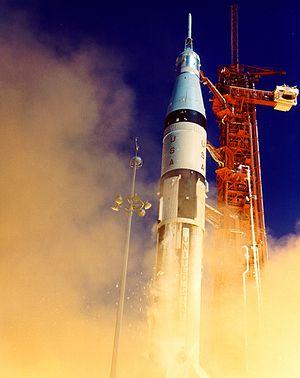
Apollo 7 est une mission spatiale habitée réalisée par la National Aeronautics and Space Administration en octobre 1968. C'est la première mission du programme américain Apollo à transporter un équipage dans l'espace. C'est également le premier vol spatial américain avec des astronautes à bord depuis Gemini 12 en novembre 1966. La mission AS-204, également appelée Apollo 1, était destinée à être le premier vol avec équipage du programme Apollo. Son lancement était prévu pour février 1967, mais un incendie dans la cabine lors d'un test en janvier 1967 provoque la mort de l'équipage. Les vols habités sont alors suspendus pendant 21 mois, le temps d'étudier les causes de l'accident et d'apporter des améliorations à l'engin spatial et aux procédures de sécurité, ainsi que pour réaliser des vols d'essai sans équipage de la fusée Saturn V et du module lunaire Apollo. Apollo 7 accomplit la mission d'Apollo 1 qui consistait à tester le module de commande et de service d'Apollo en orbite terrestre basse.